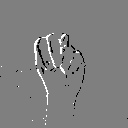
ASL letter: n